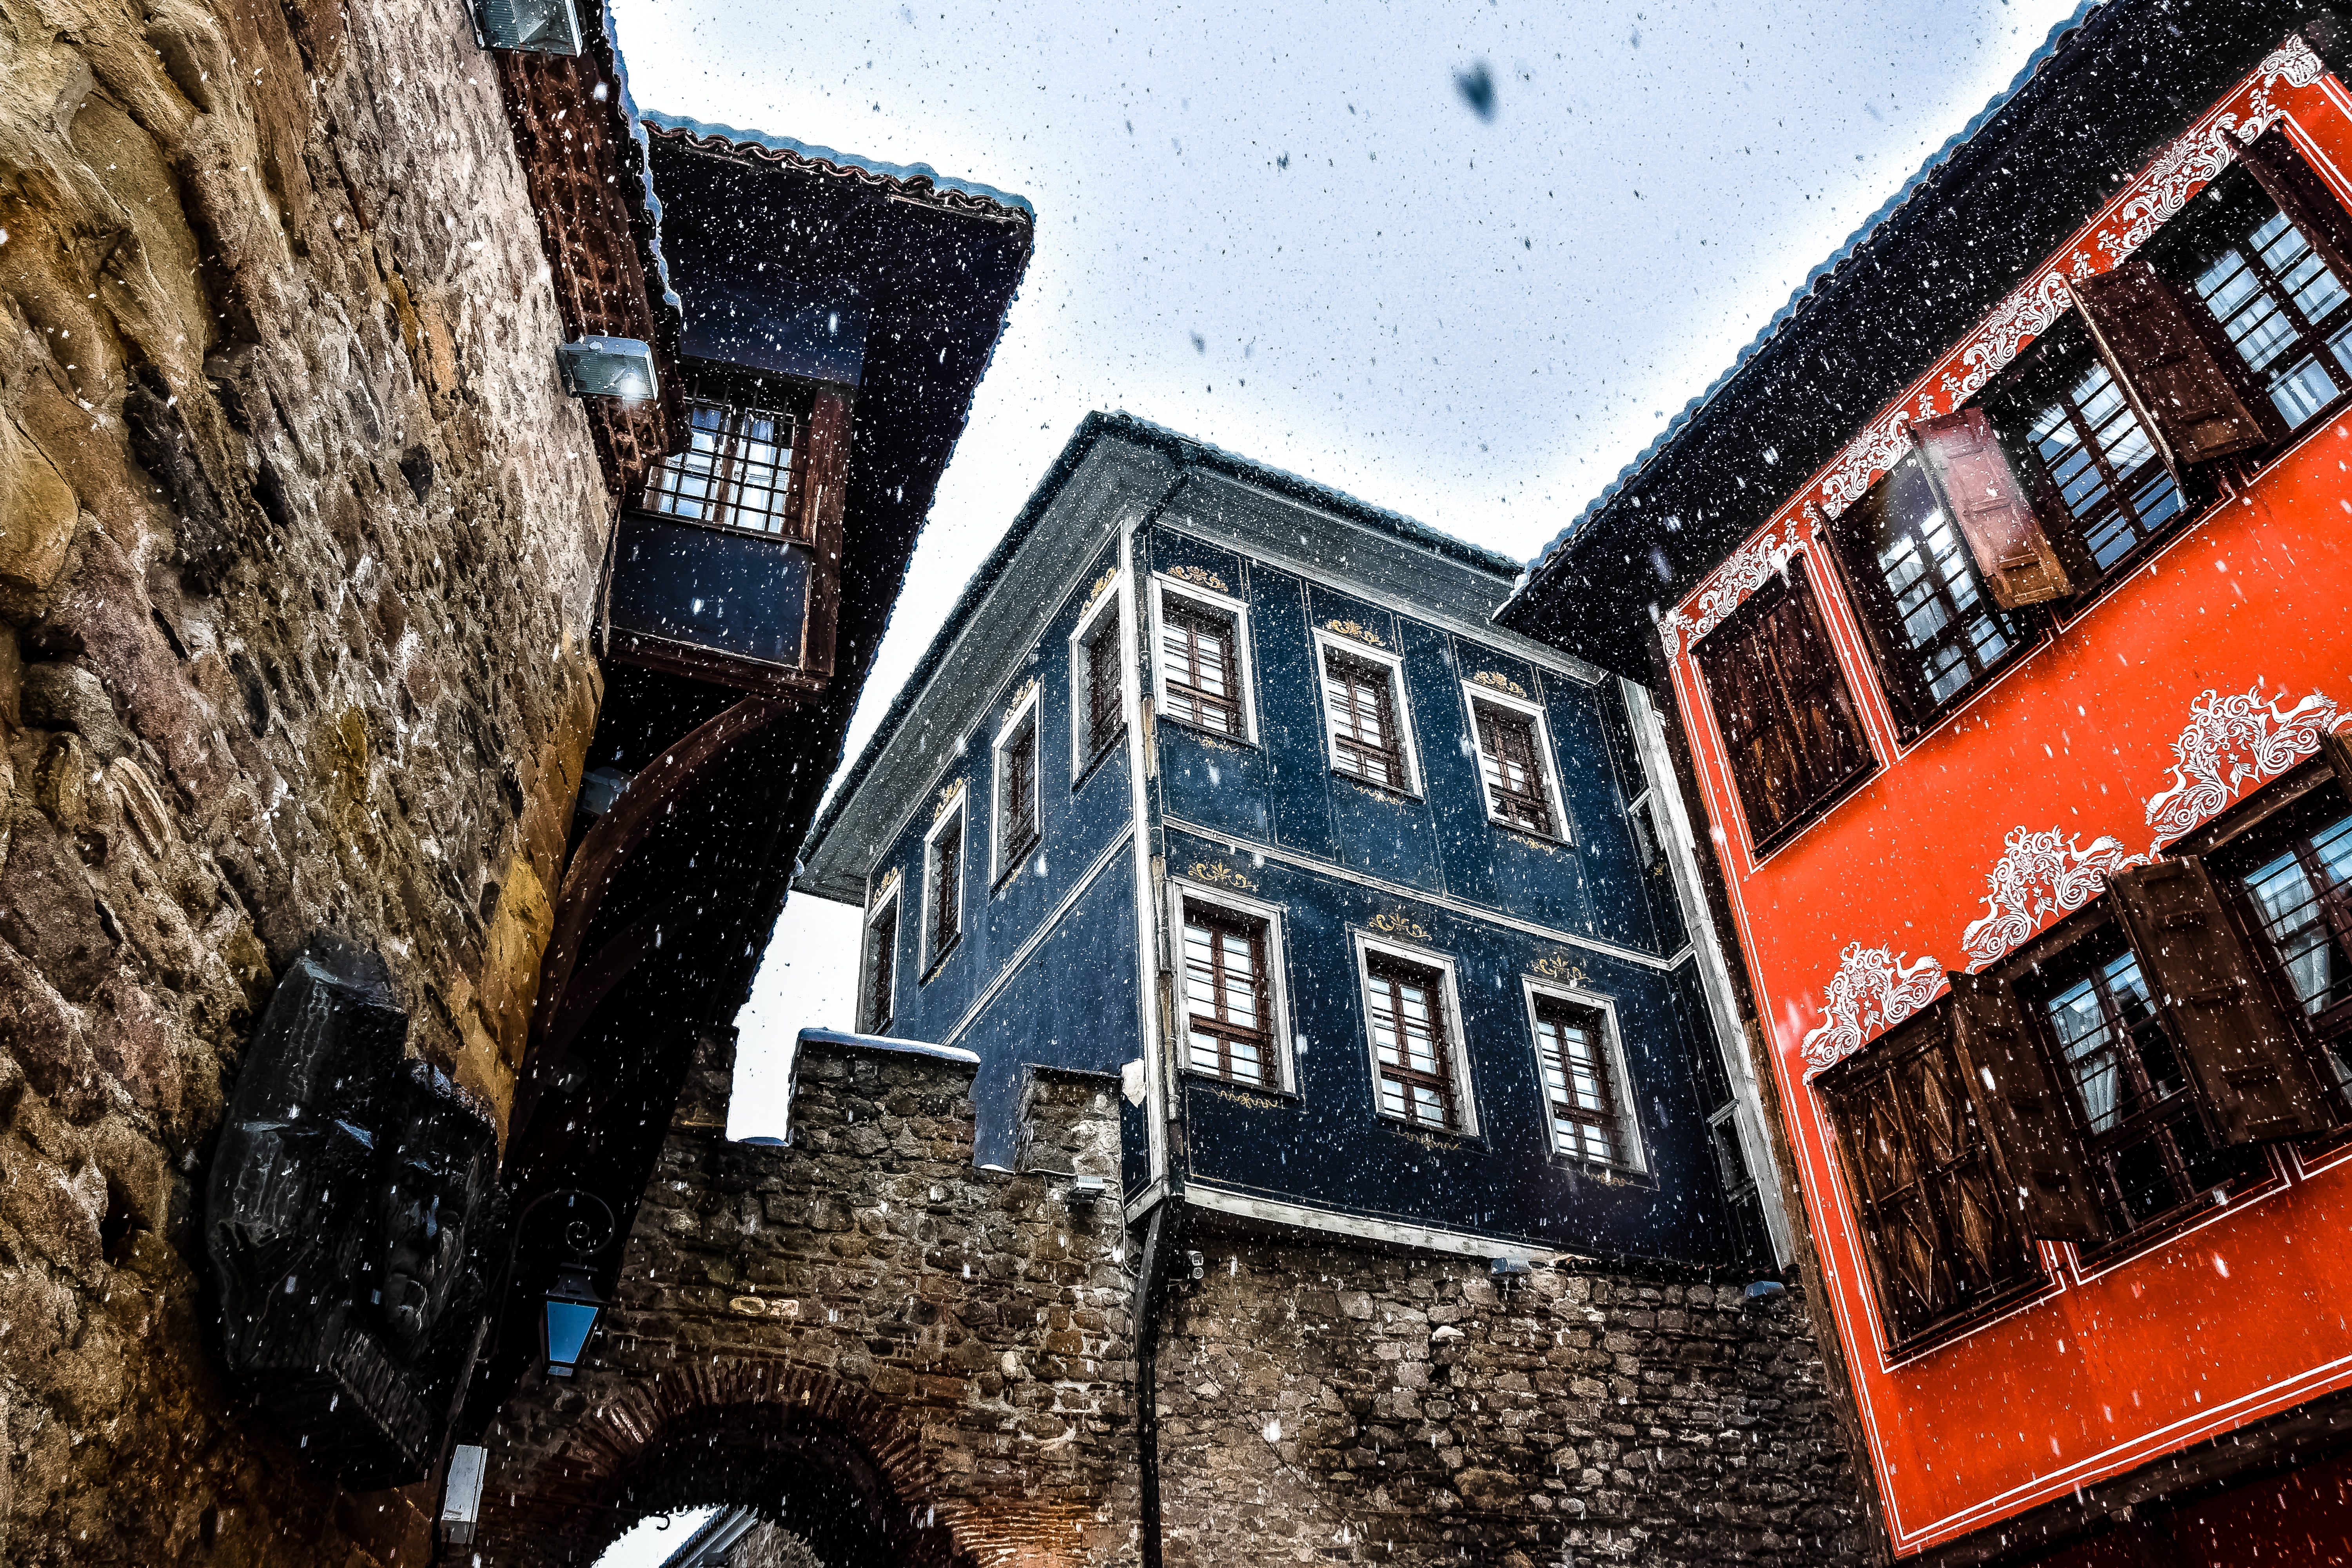
road, street, wall, transport, color, art, first snow, the old town, plovdiv, urban area